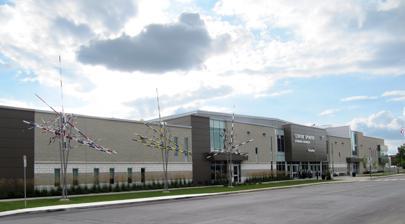
Building: Centre sportif Léonard-Grondin
Country: Canada
Year built: 1968
The Centre sportif Léonard-Grondin after the 2010-2011 renovations The Centre sportif Léonard-Grondin (historically known as the Aréna Léonard-Grondin and Palais des sports ) is the main sport venue and the main arena in Granby , Quebec . It was once host to the Granby Bisons and Granby Prédateurs QMJHL teams. It is currently home of the Granby Inouk of the Quebec Junior Hockey League . The arena was built in 1968 and seats 2,385 people. In 2010–2011, the arena was renovated and enlarged and transformed into a more modern sports venue. It now has three ice rinks and other equipment. The current head of the centre is  Guy Patenaude. In 2025, the Special Olympics Canada (Quebec) will be held at the facility. References